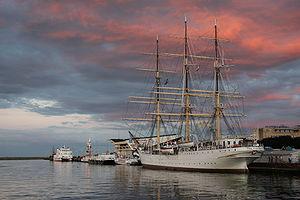
Le Dar Pomorza, ex-Prinzess Eitel Friedrich, est un trois-mâts carré à coffre à longue dunette, d'origine allemande, construit au chantier naval Blohm et Voss Hamburg, qui servit de navire-école pour la marine marchande allemande, puis polonaise. C'est aujourd'hui un bateau musée à Gdynia.
Le musée maritime national de Gdańsk, jusqu'au 10 décembre 2013 musée maritime central de Gdańsk